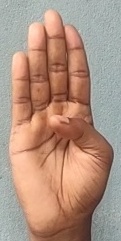
ASL sign: B